Stixwould

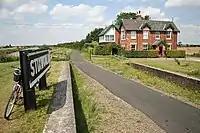
Stixwould railway station and Signalbox

In 1846 the Great Northern railway company purchased the land to build a rail link from Peterborough to Lincoln along the banks of the River Witham. Works commenced in 1847 and the line opened on 17 October 1848 along with Stixwould station one mile to the west of the village. The station was closed on 5 October 1970 and the station building is now a private residence. The Water Rail Way, part of the National Cycle Network (Route 1) managed by Sustrans, now runs along the course of the tracks.